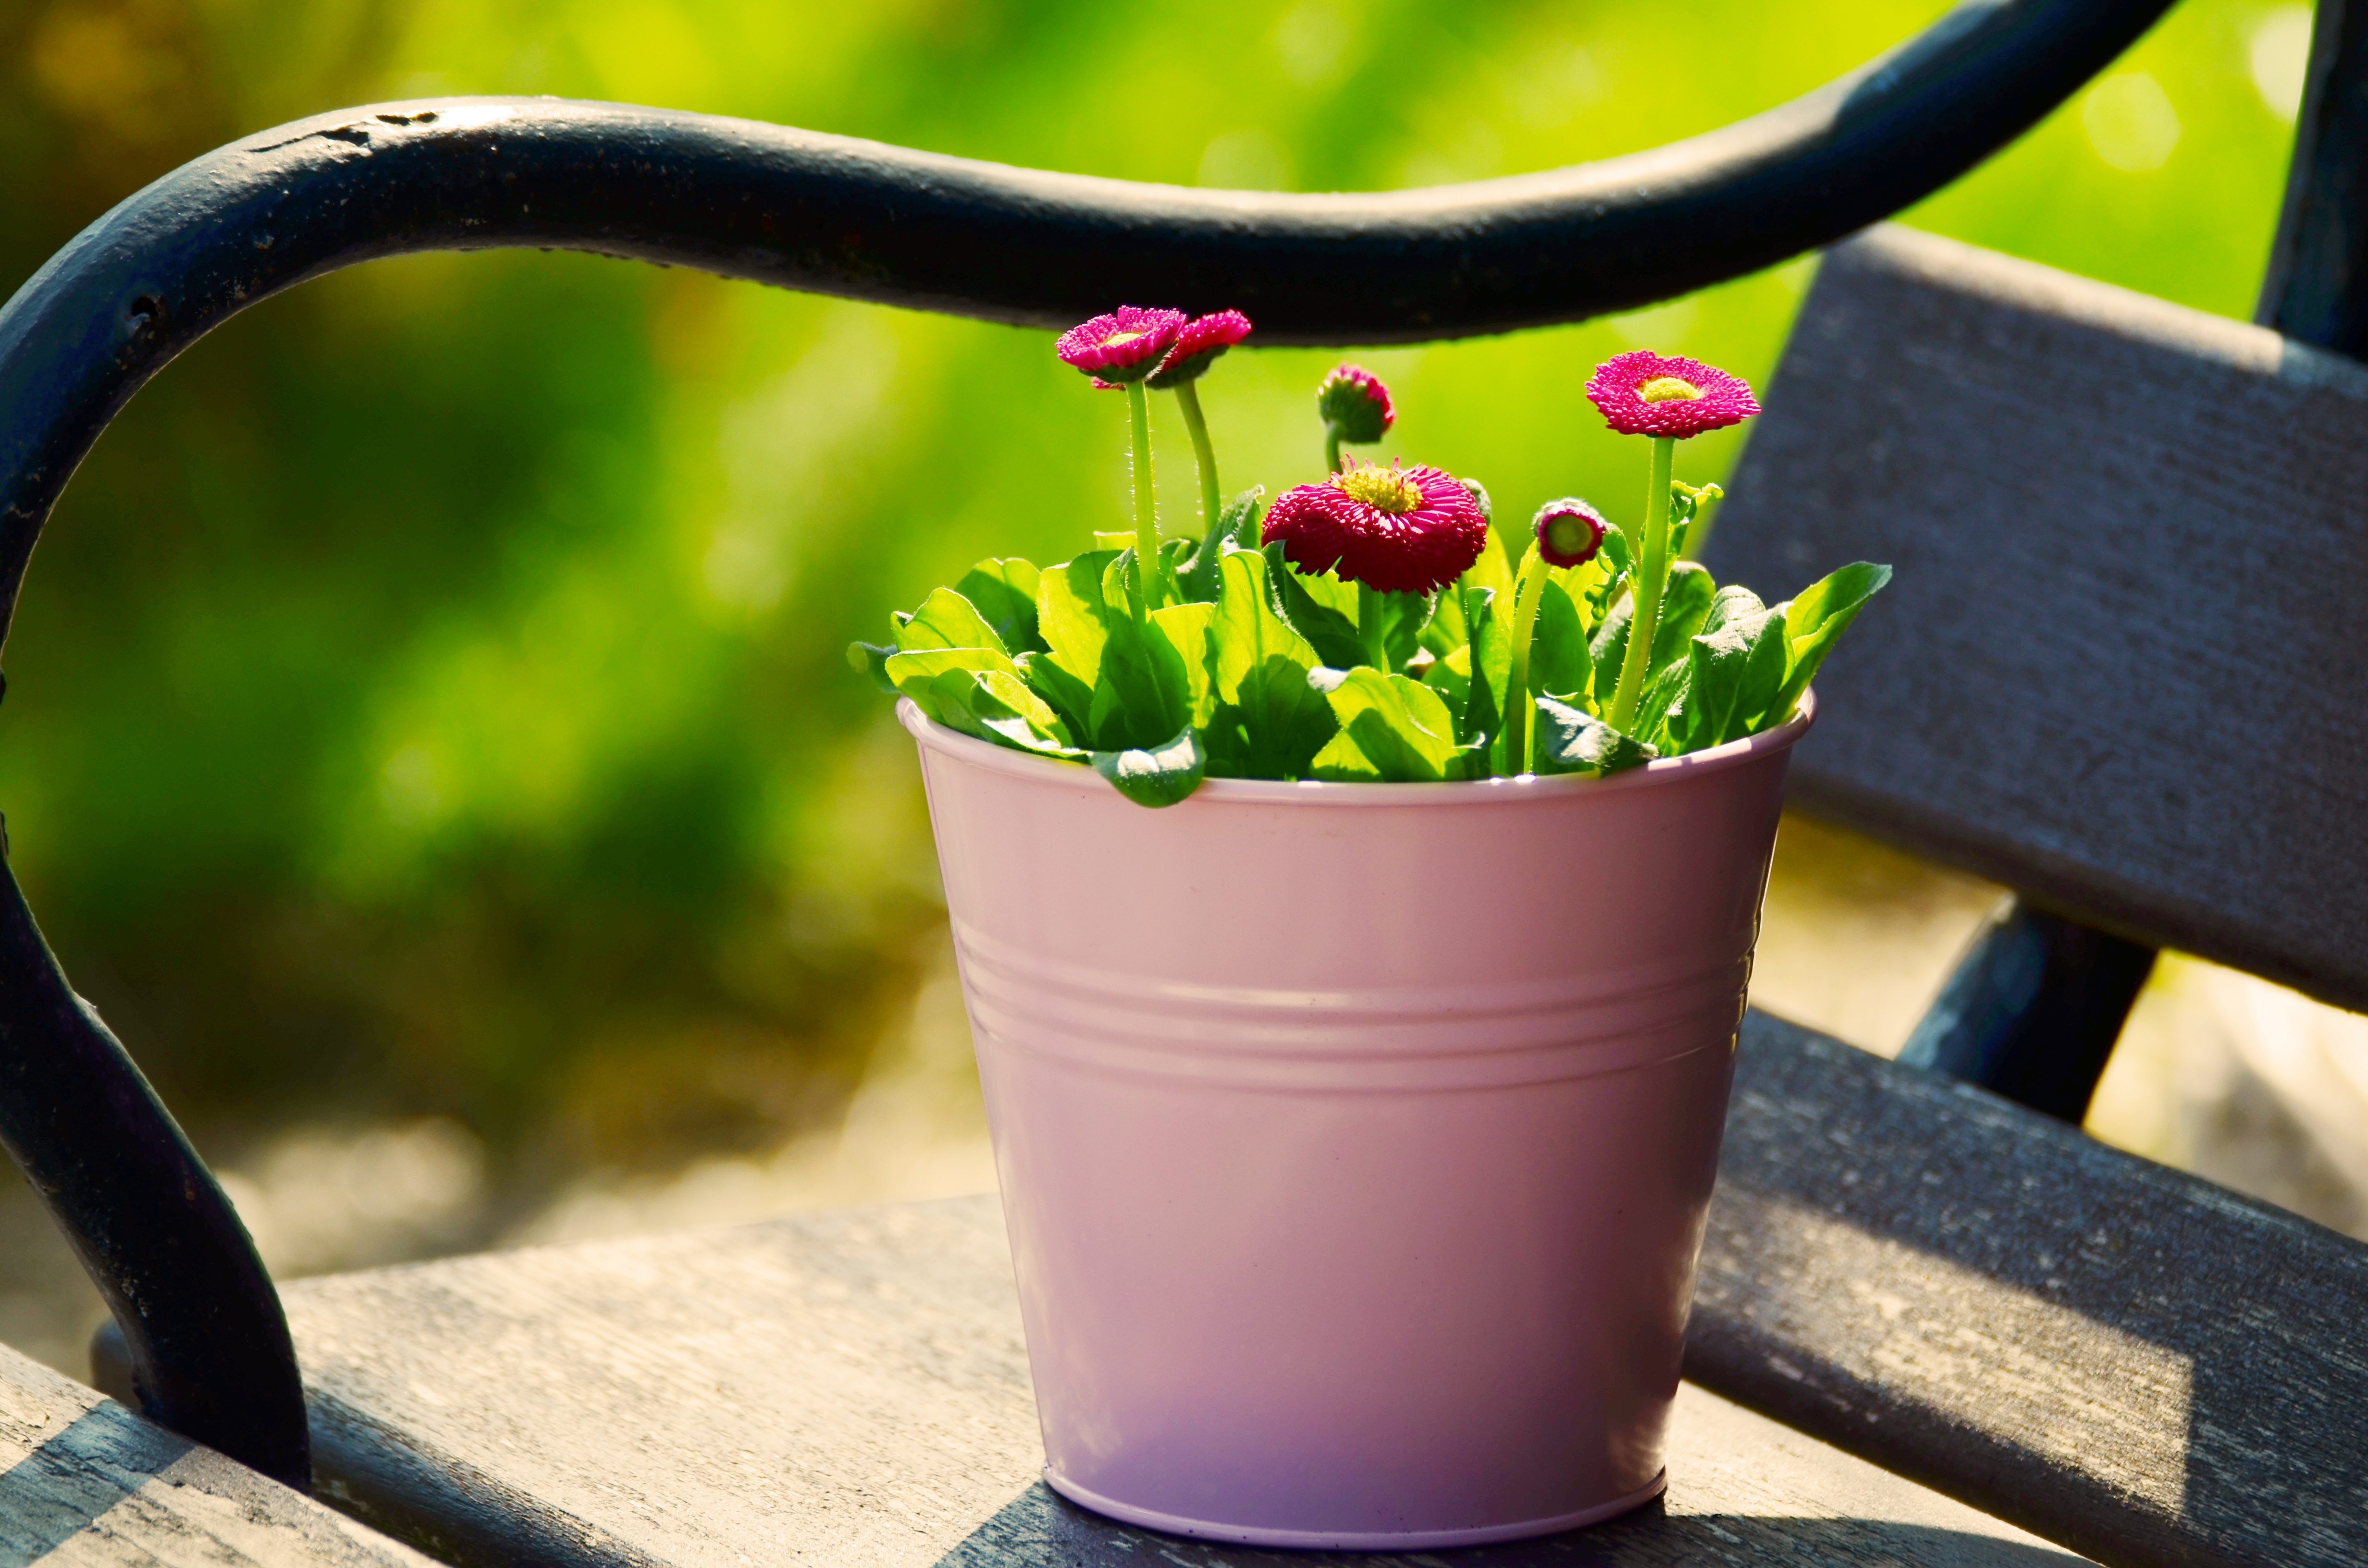
blossom, plant, flower, bloom, daisy, spring, green, red, color, macro, colorful, art, flowerpot, composites, red daisy